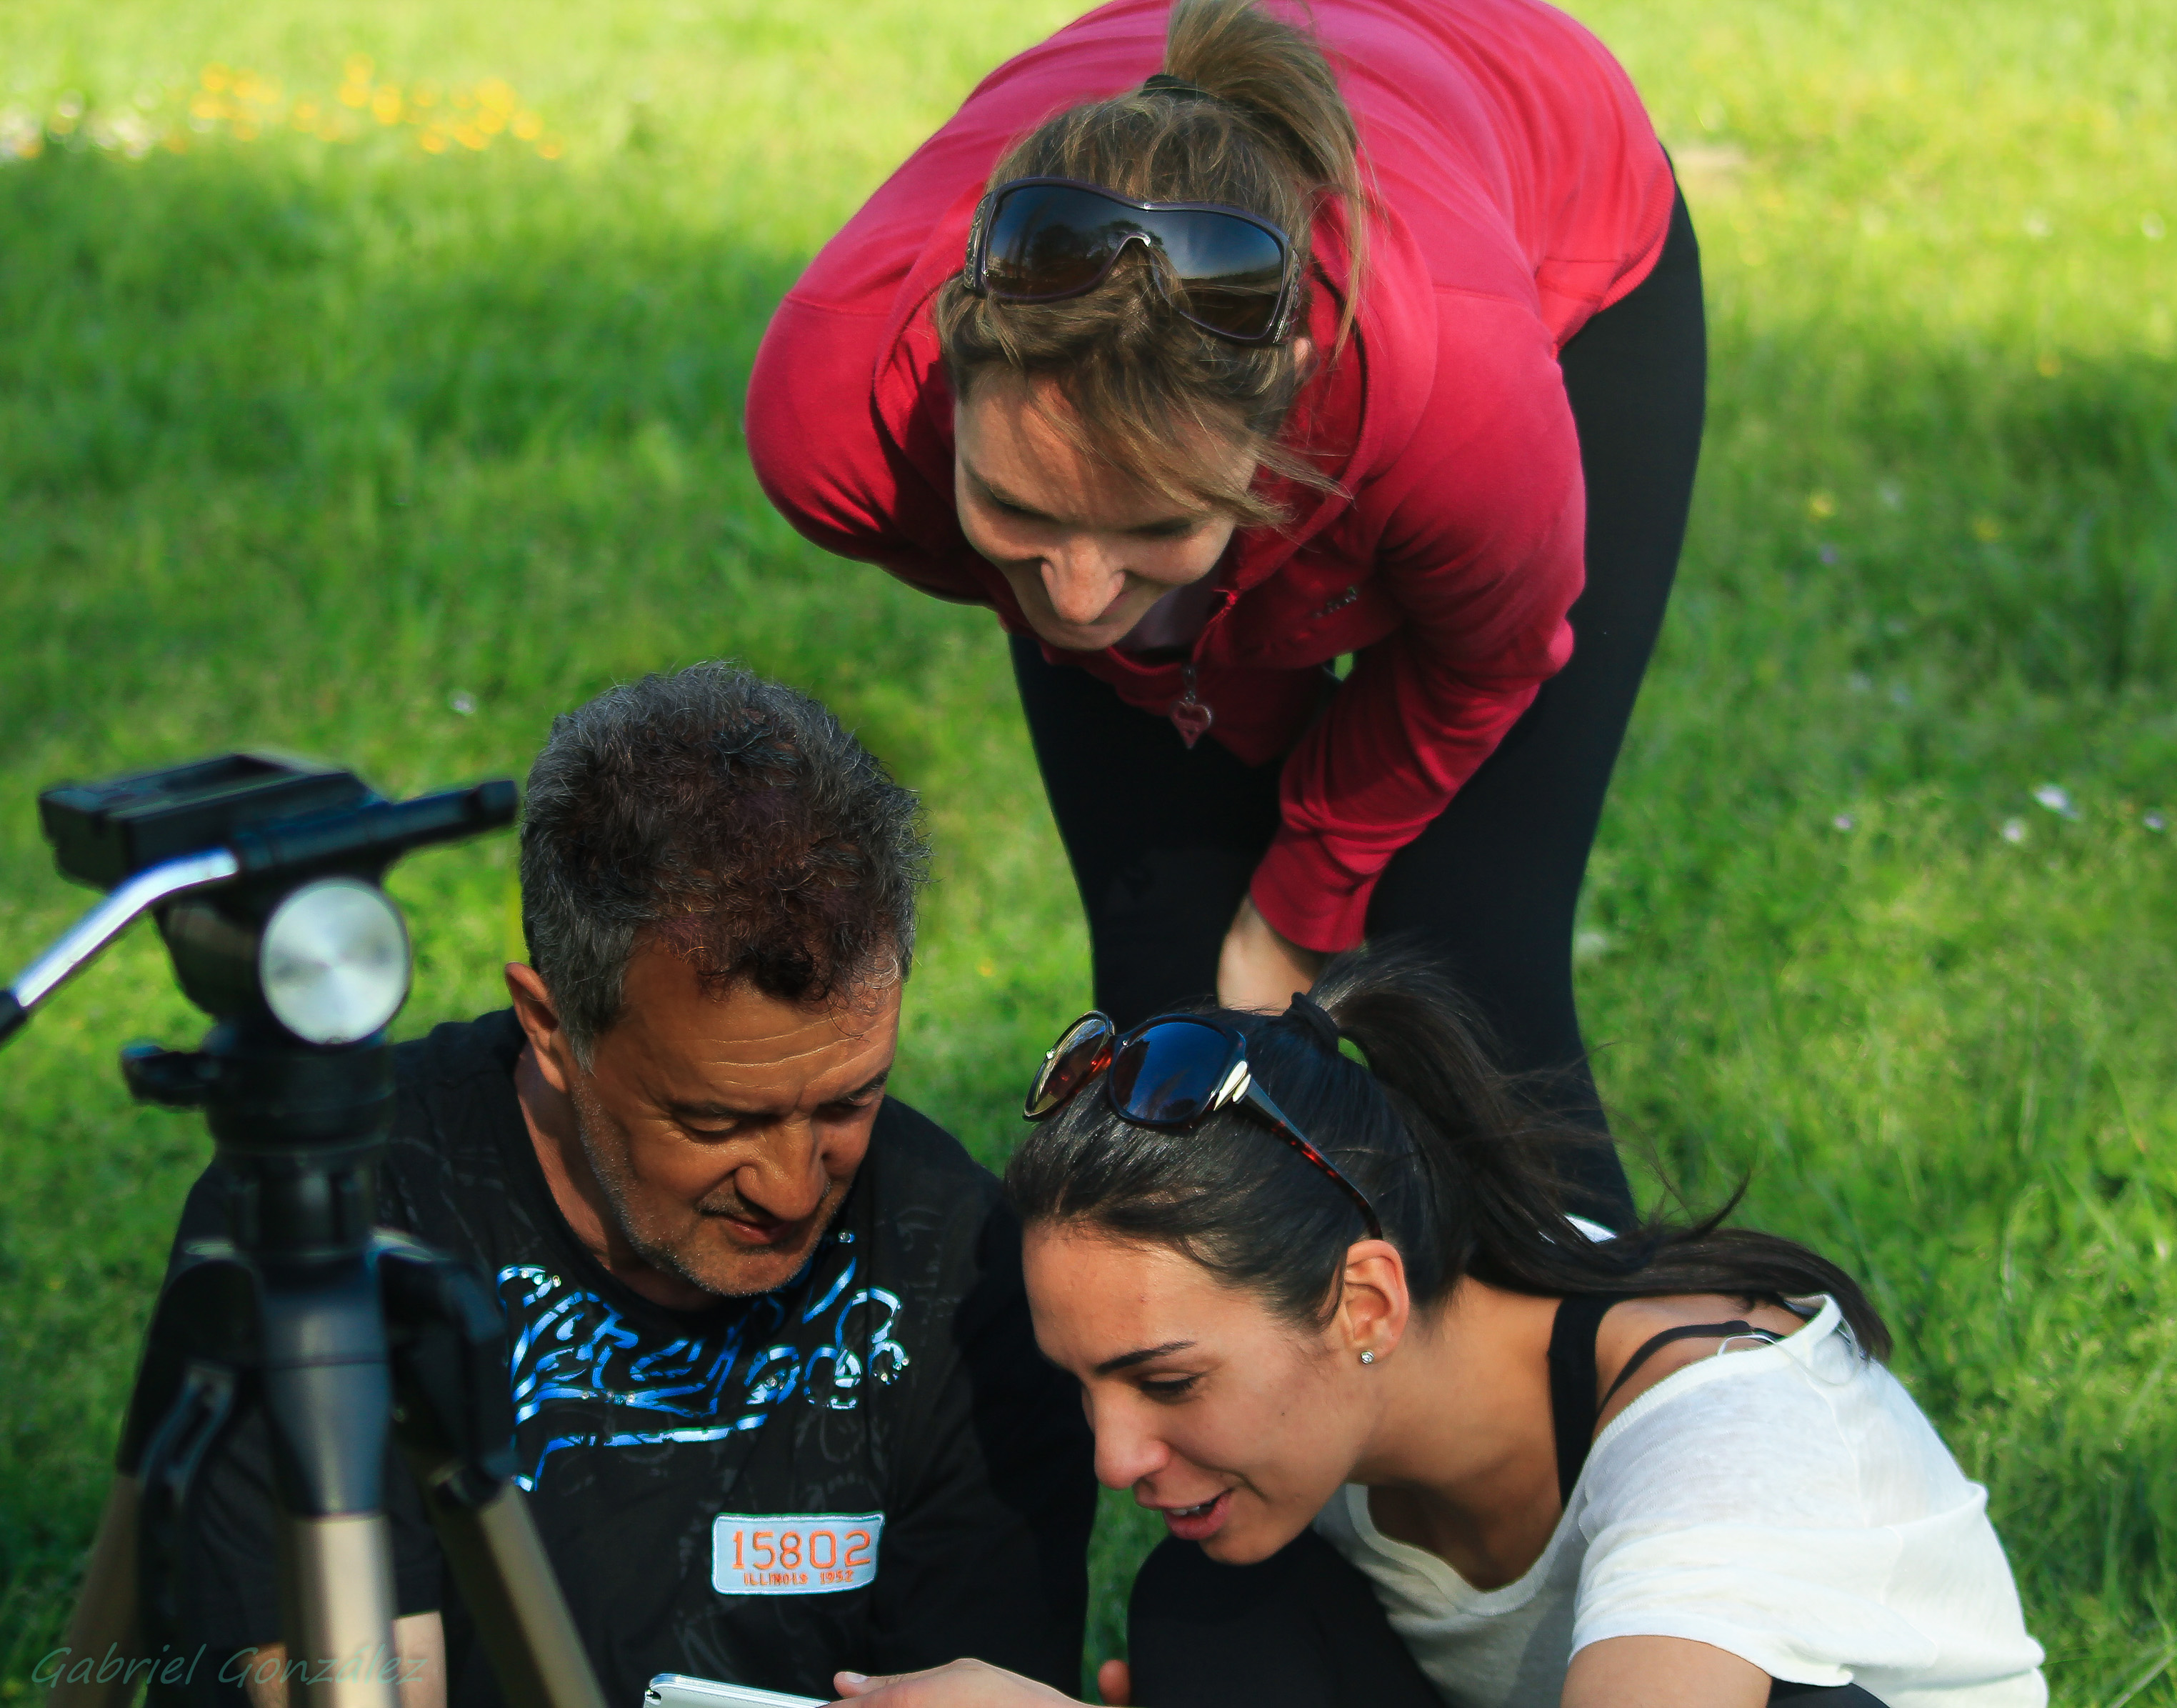
people, portrait, youth, child, retratos, xovesphoto, gphoto, cursofotografa, personas, endurance sports